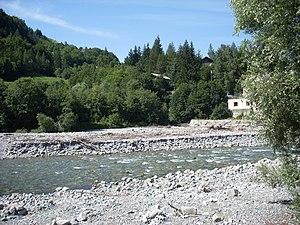
Le Drac à Pont-du-Fossé